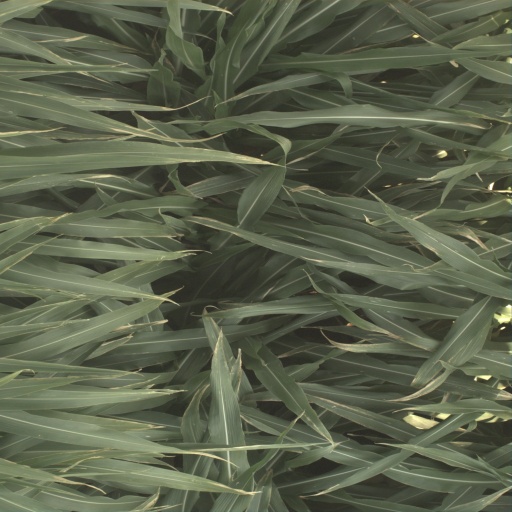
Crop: sorghum